George Dunlop Leslie

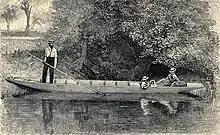
The author's punt (from Leslie's book "Our river", 1888)

Leslie was also an author and had several books published. "Our river" (1888), "Letters to Marco" (1893) and "Riverside letters" (1896) were all illustrated by him in black and white, and based on personal observations of life and nature in his local area. He also wrote a history of the early years of the Royal Academy - "The inner life of the Royal Academy".